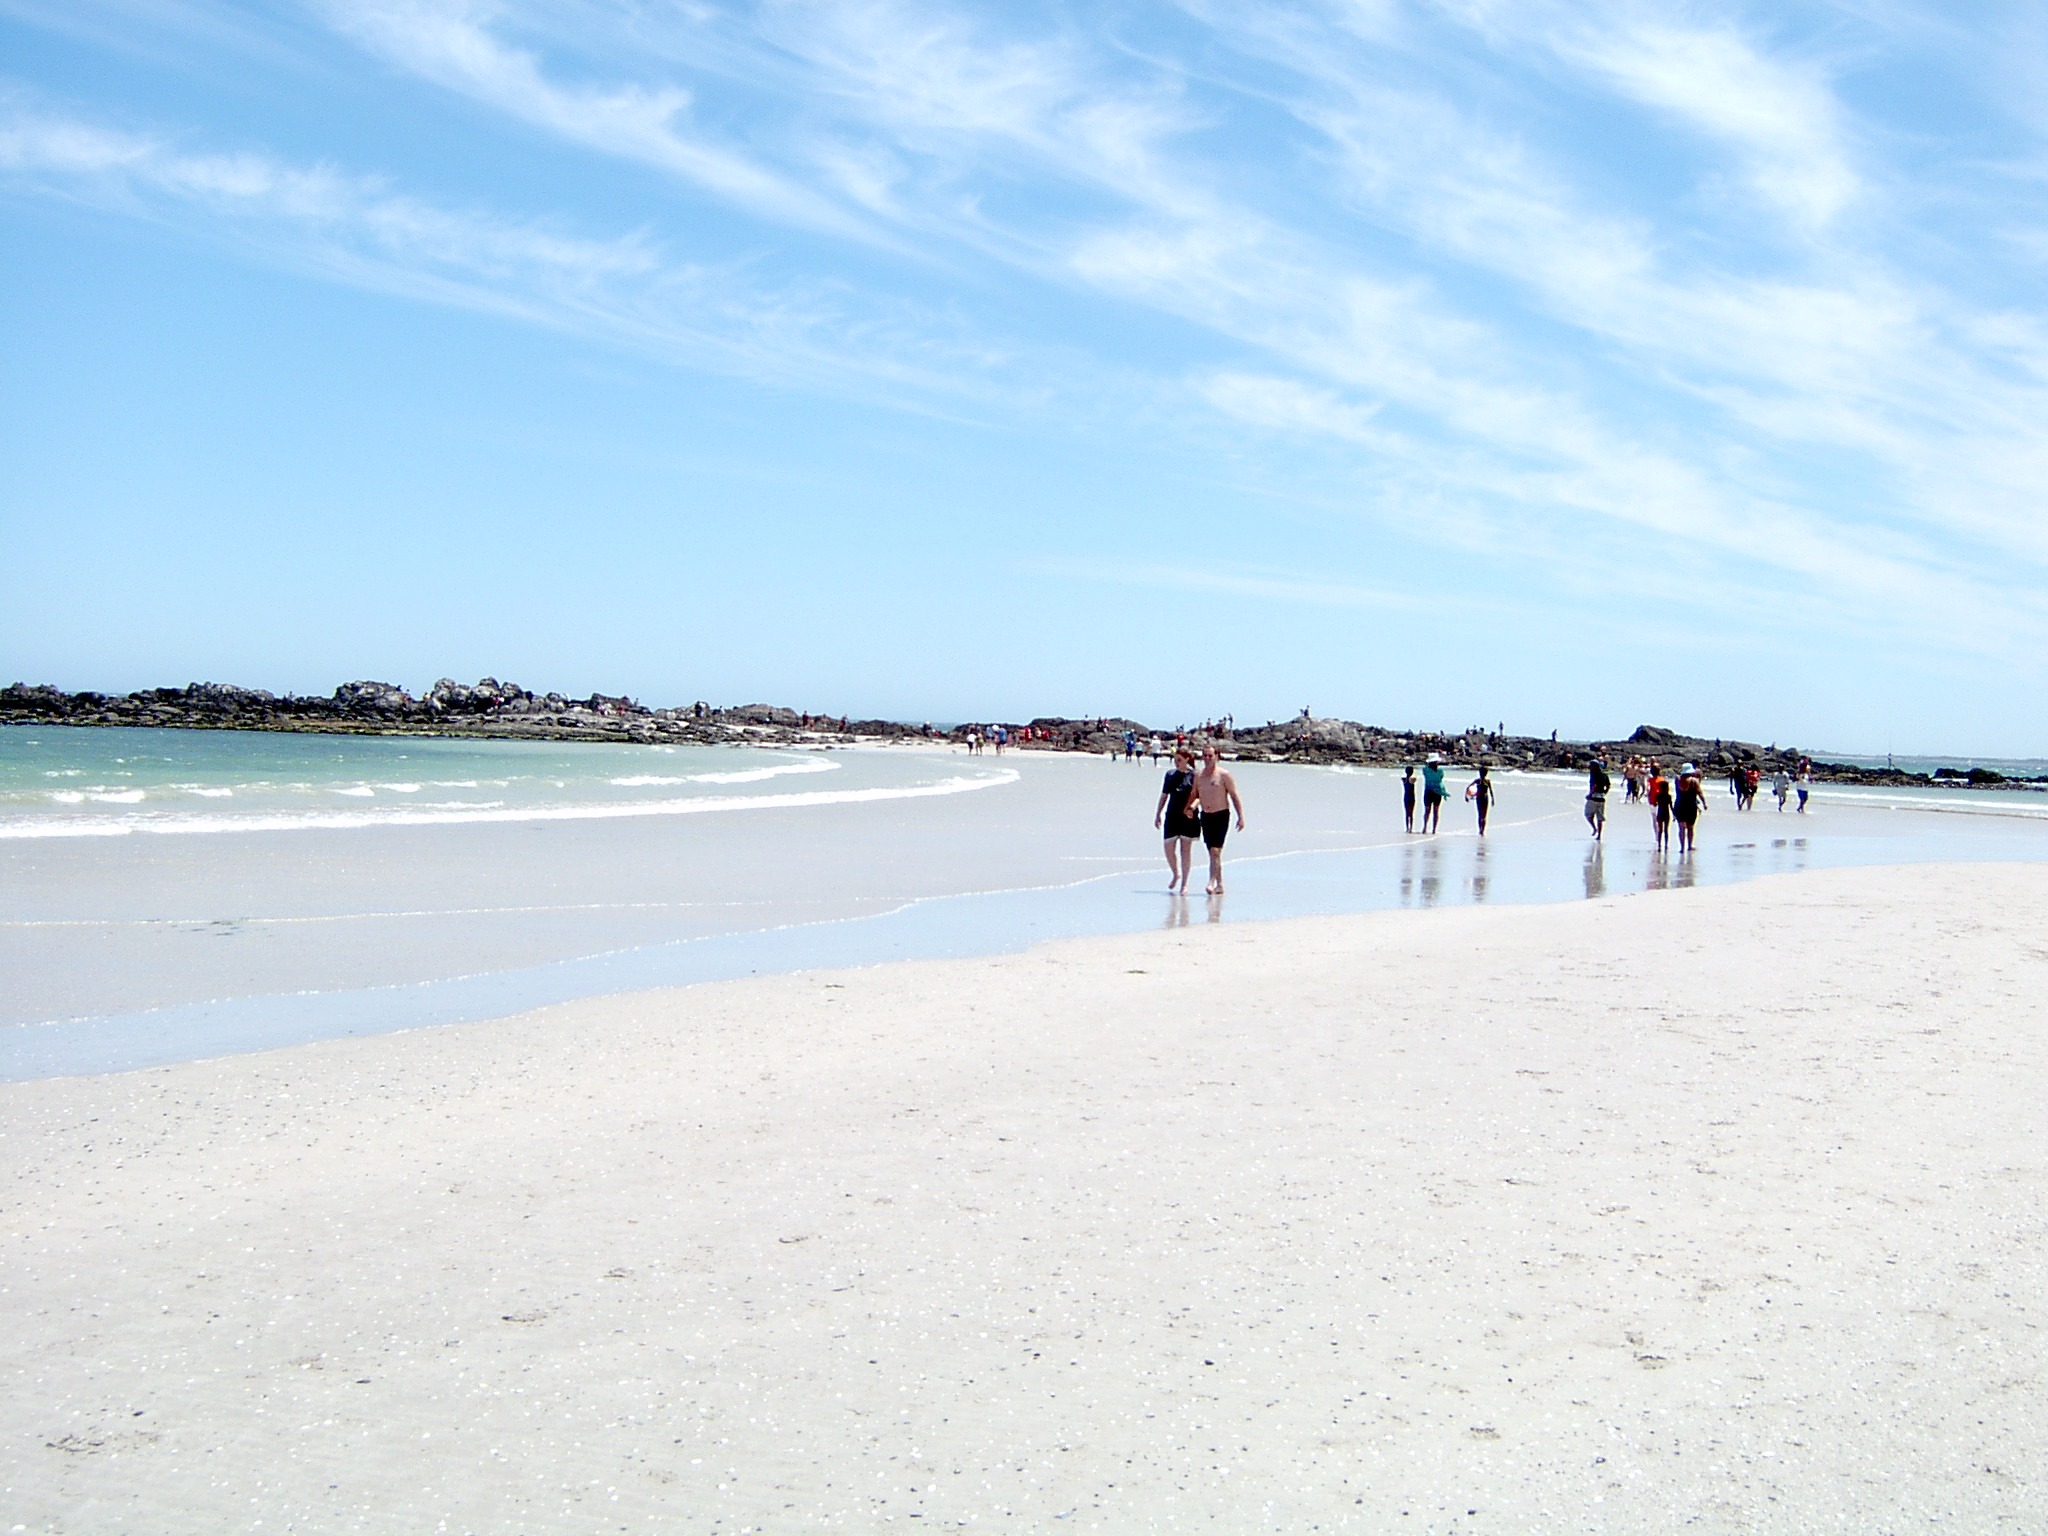
beach, sea, coast, sand, ocean, horizon, people, sunshine, shore, wave, coastal, walkway, looking, vacation, tourist, seaside, sunbathing, tan, idyllic, surf, relax, paradise, scenic, tropical, seascape, lagoon, bay, island, tourism, leisure, season, body of water, swimwear, relaxing, outdoors, sunny, waves, dream, fun, luxury, happiness, sunglasses, swimsuit, joy, scene, exotic, getaway, destination, enjoying, cape town